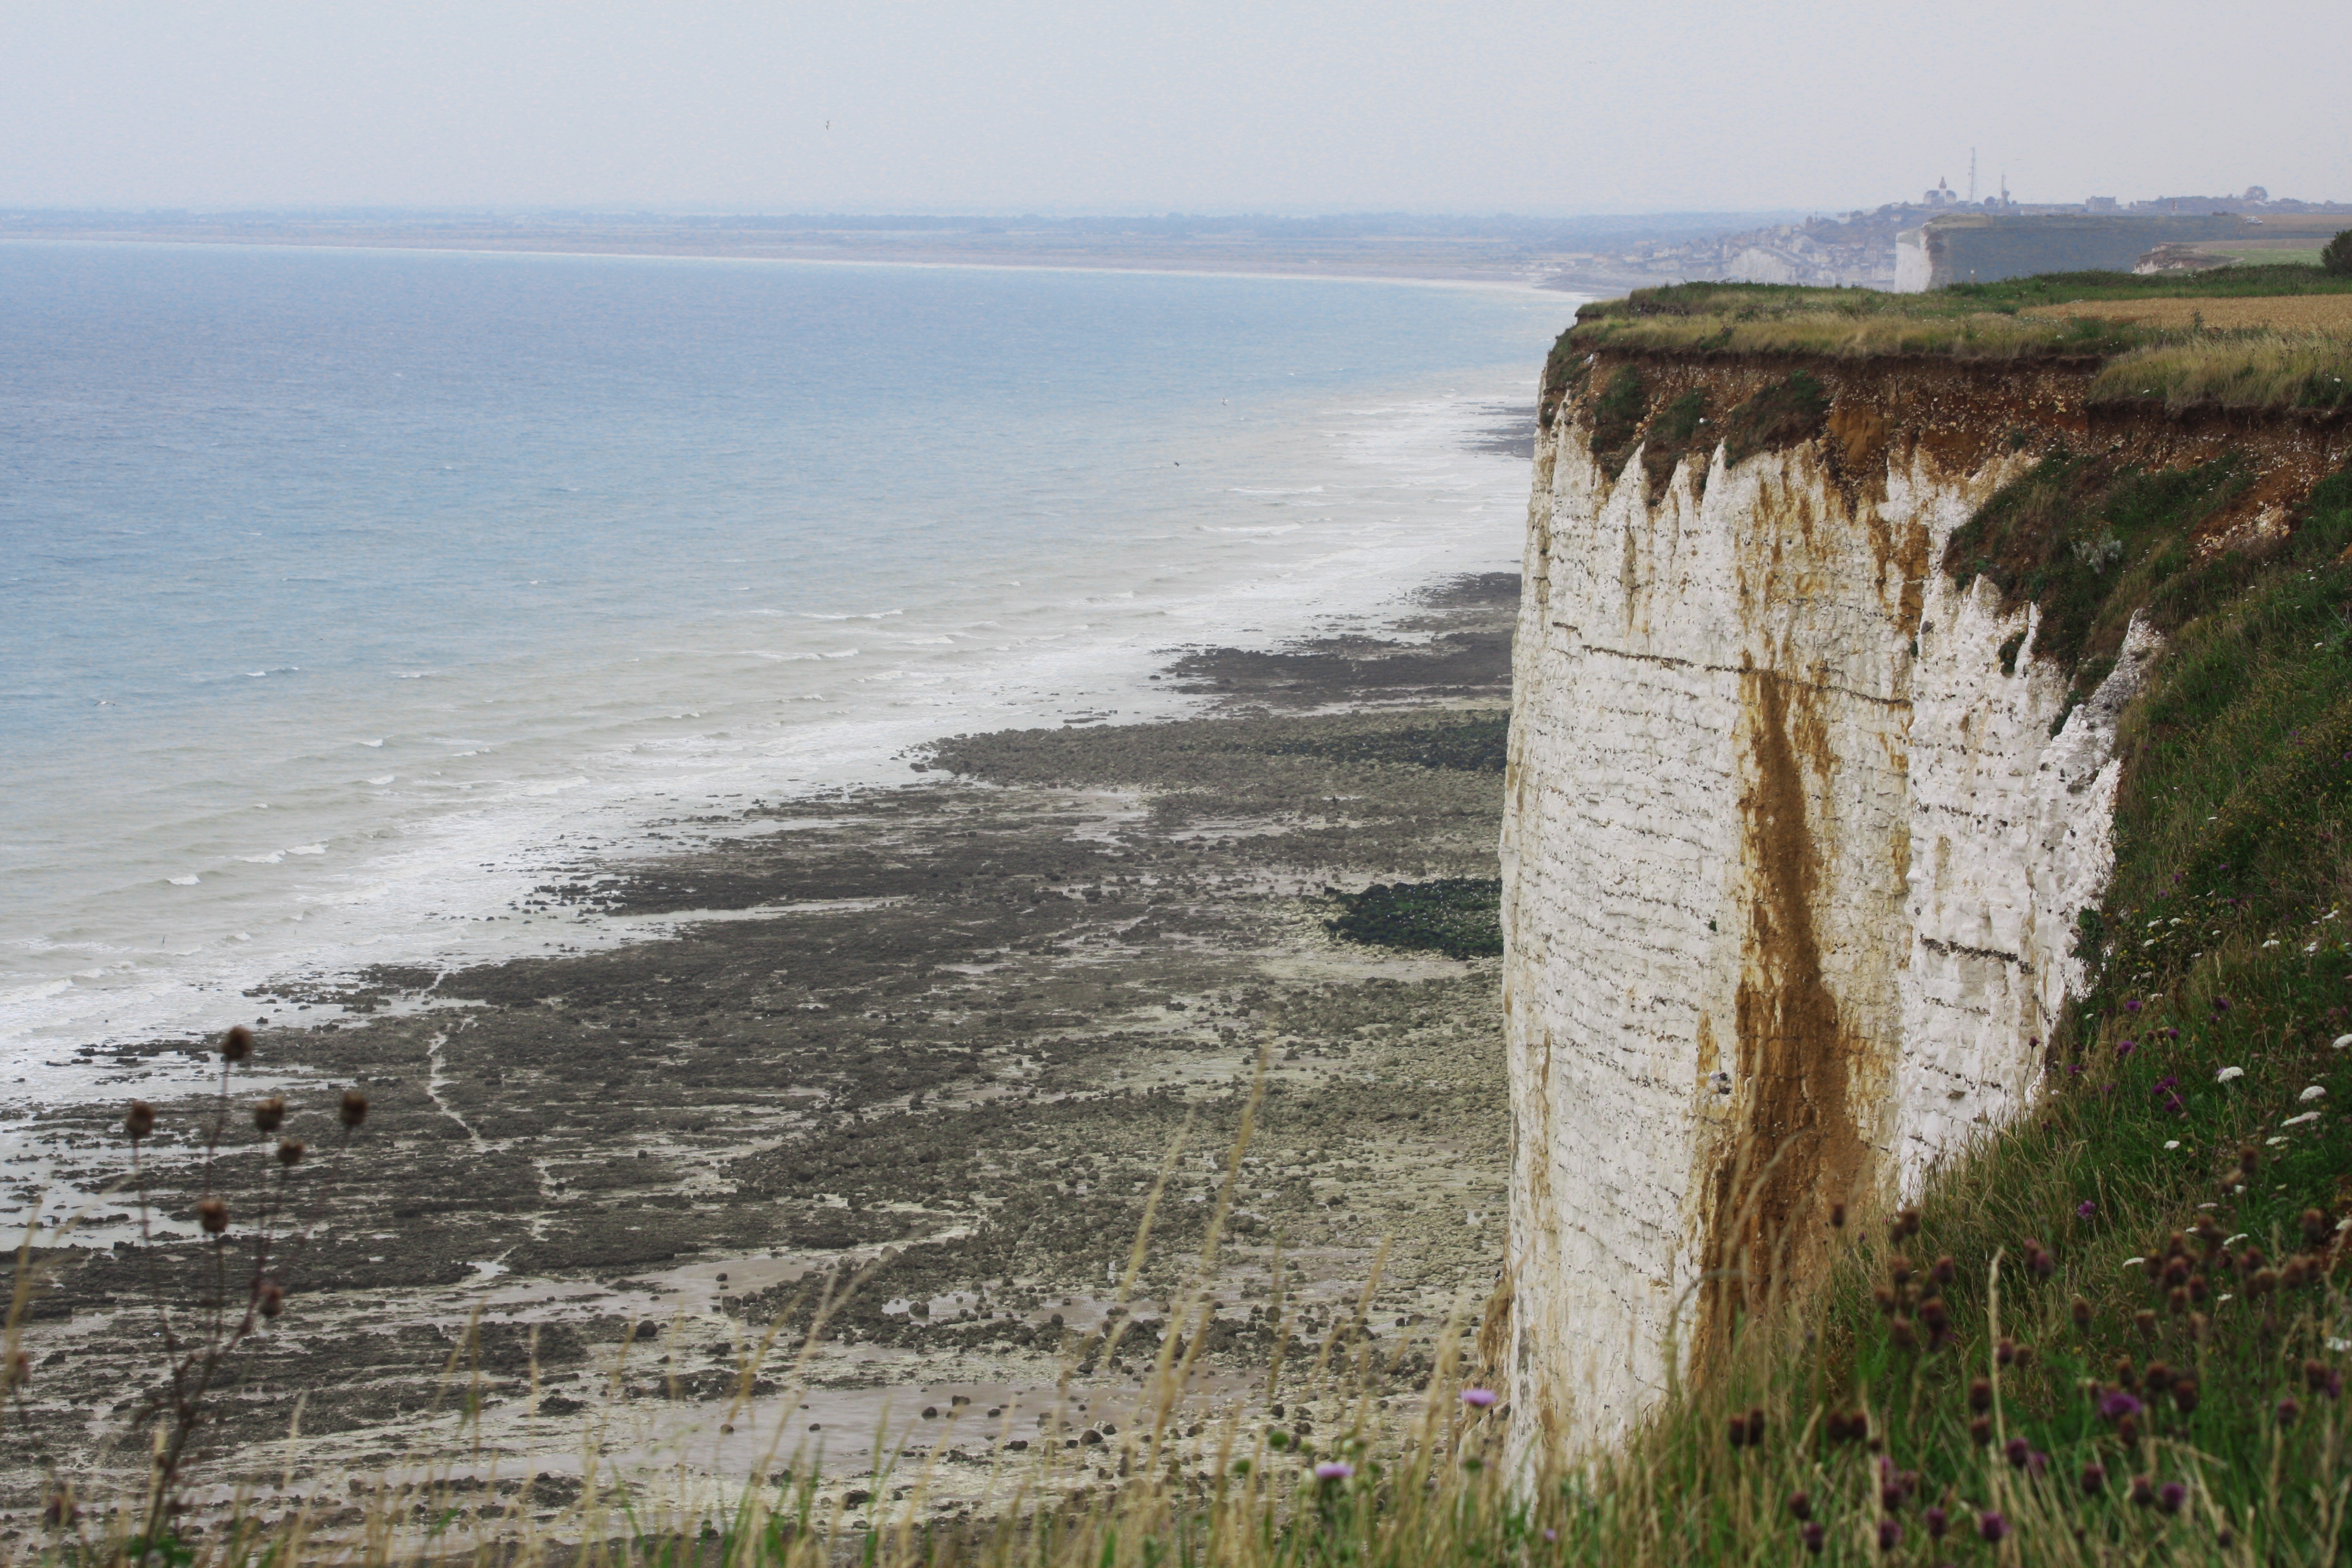
beach, landscape, sea, coast, water, nature, rock, ocean, shore, cliff, france, cove, tower, bay, terrain, waterway, body of water, geology, limestone, roche, cape, landform